Texas State Capitol

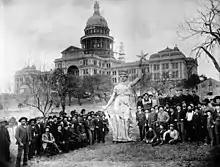
Statue of the Goddess of Liberty on the capitol grounds prior to installation on top of the rotunda as construction is completed, 1888

In 1931, the City of Austin enacted a local ordinance limiting the height of new buildings to a maximum of , aiming to preserve the visual preeminence of the capitol. From that time until the early 1960s, only the University of Texas Main Building Tower was built higher than the limit, but in 1962, developers announced a new high-rise residential building to be built adjacent to the capitol, called the Westgate Tower. Governor Price Daniel voiced his opposition to the proposed tower, and State Representative Henry Grover of Houston introducing a bill to condemn the property, which was defeated in the Texas House of Representatives by only two votes. The Westgate was eventually completed in 1966, but the controversy over the preservation of the capitol's visual presence that dogged its construction continued to grow.